Henson Creek

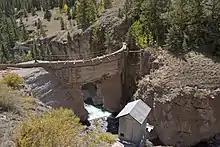
The dam on Henson creek that failed in 1973 (September 2006 image)

An old hydroelectric dam (38.020972 N, 107.378837 W) that supplied power for the mine lies on the creek at the Ute-Ulay mine site. Called the Hidden Treasure Dam, it burst in 1973 causing flooding and pollution downstream. The dam still stands and is visible from the road, but with a big hole in it.